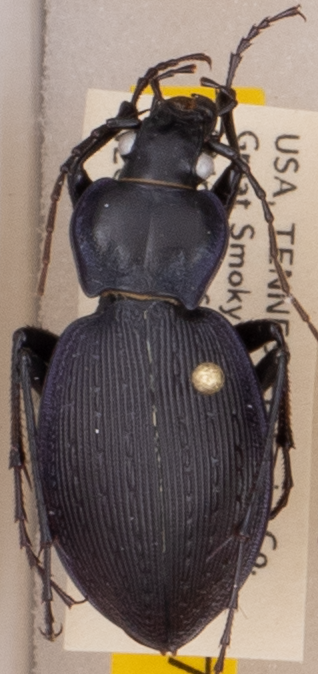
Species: Carabus goryi
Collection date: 2021-05-25
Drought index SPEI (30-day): -0.32
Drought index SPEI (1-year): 0.47
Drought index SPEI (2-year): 2.09